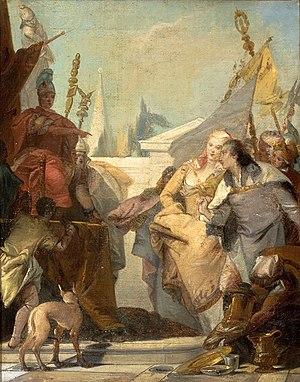
Francesco Zugno, né vers 1709 à Venise où il est mort en 1787, est un peintre italien du XVIIIᵉ siècle.